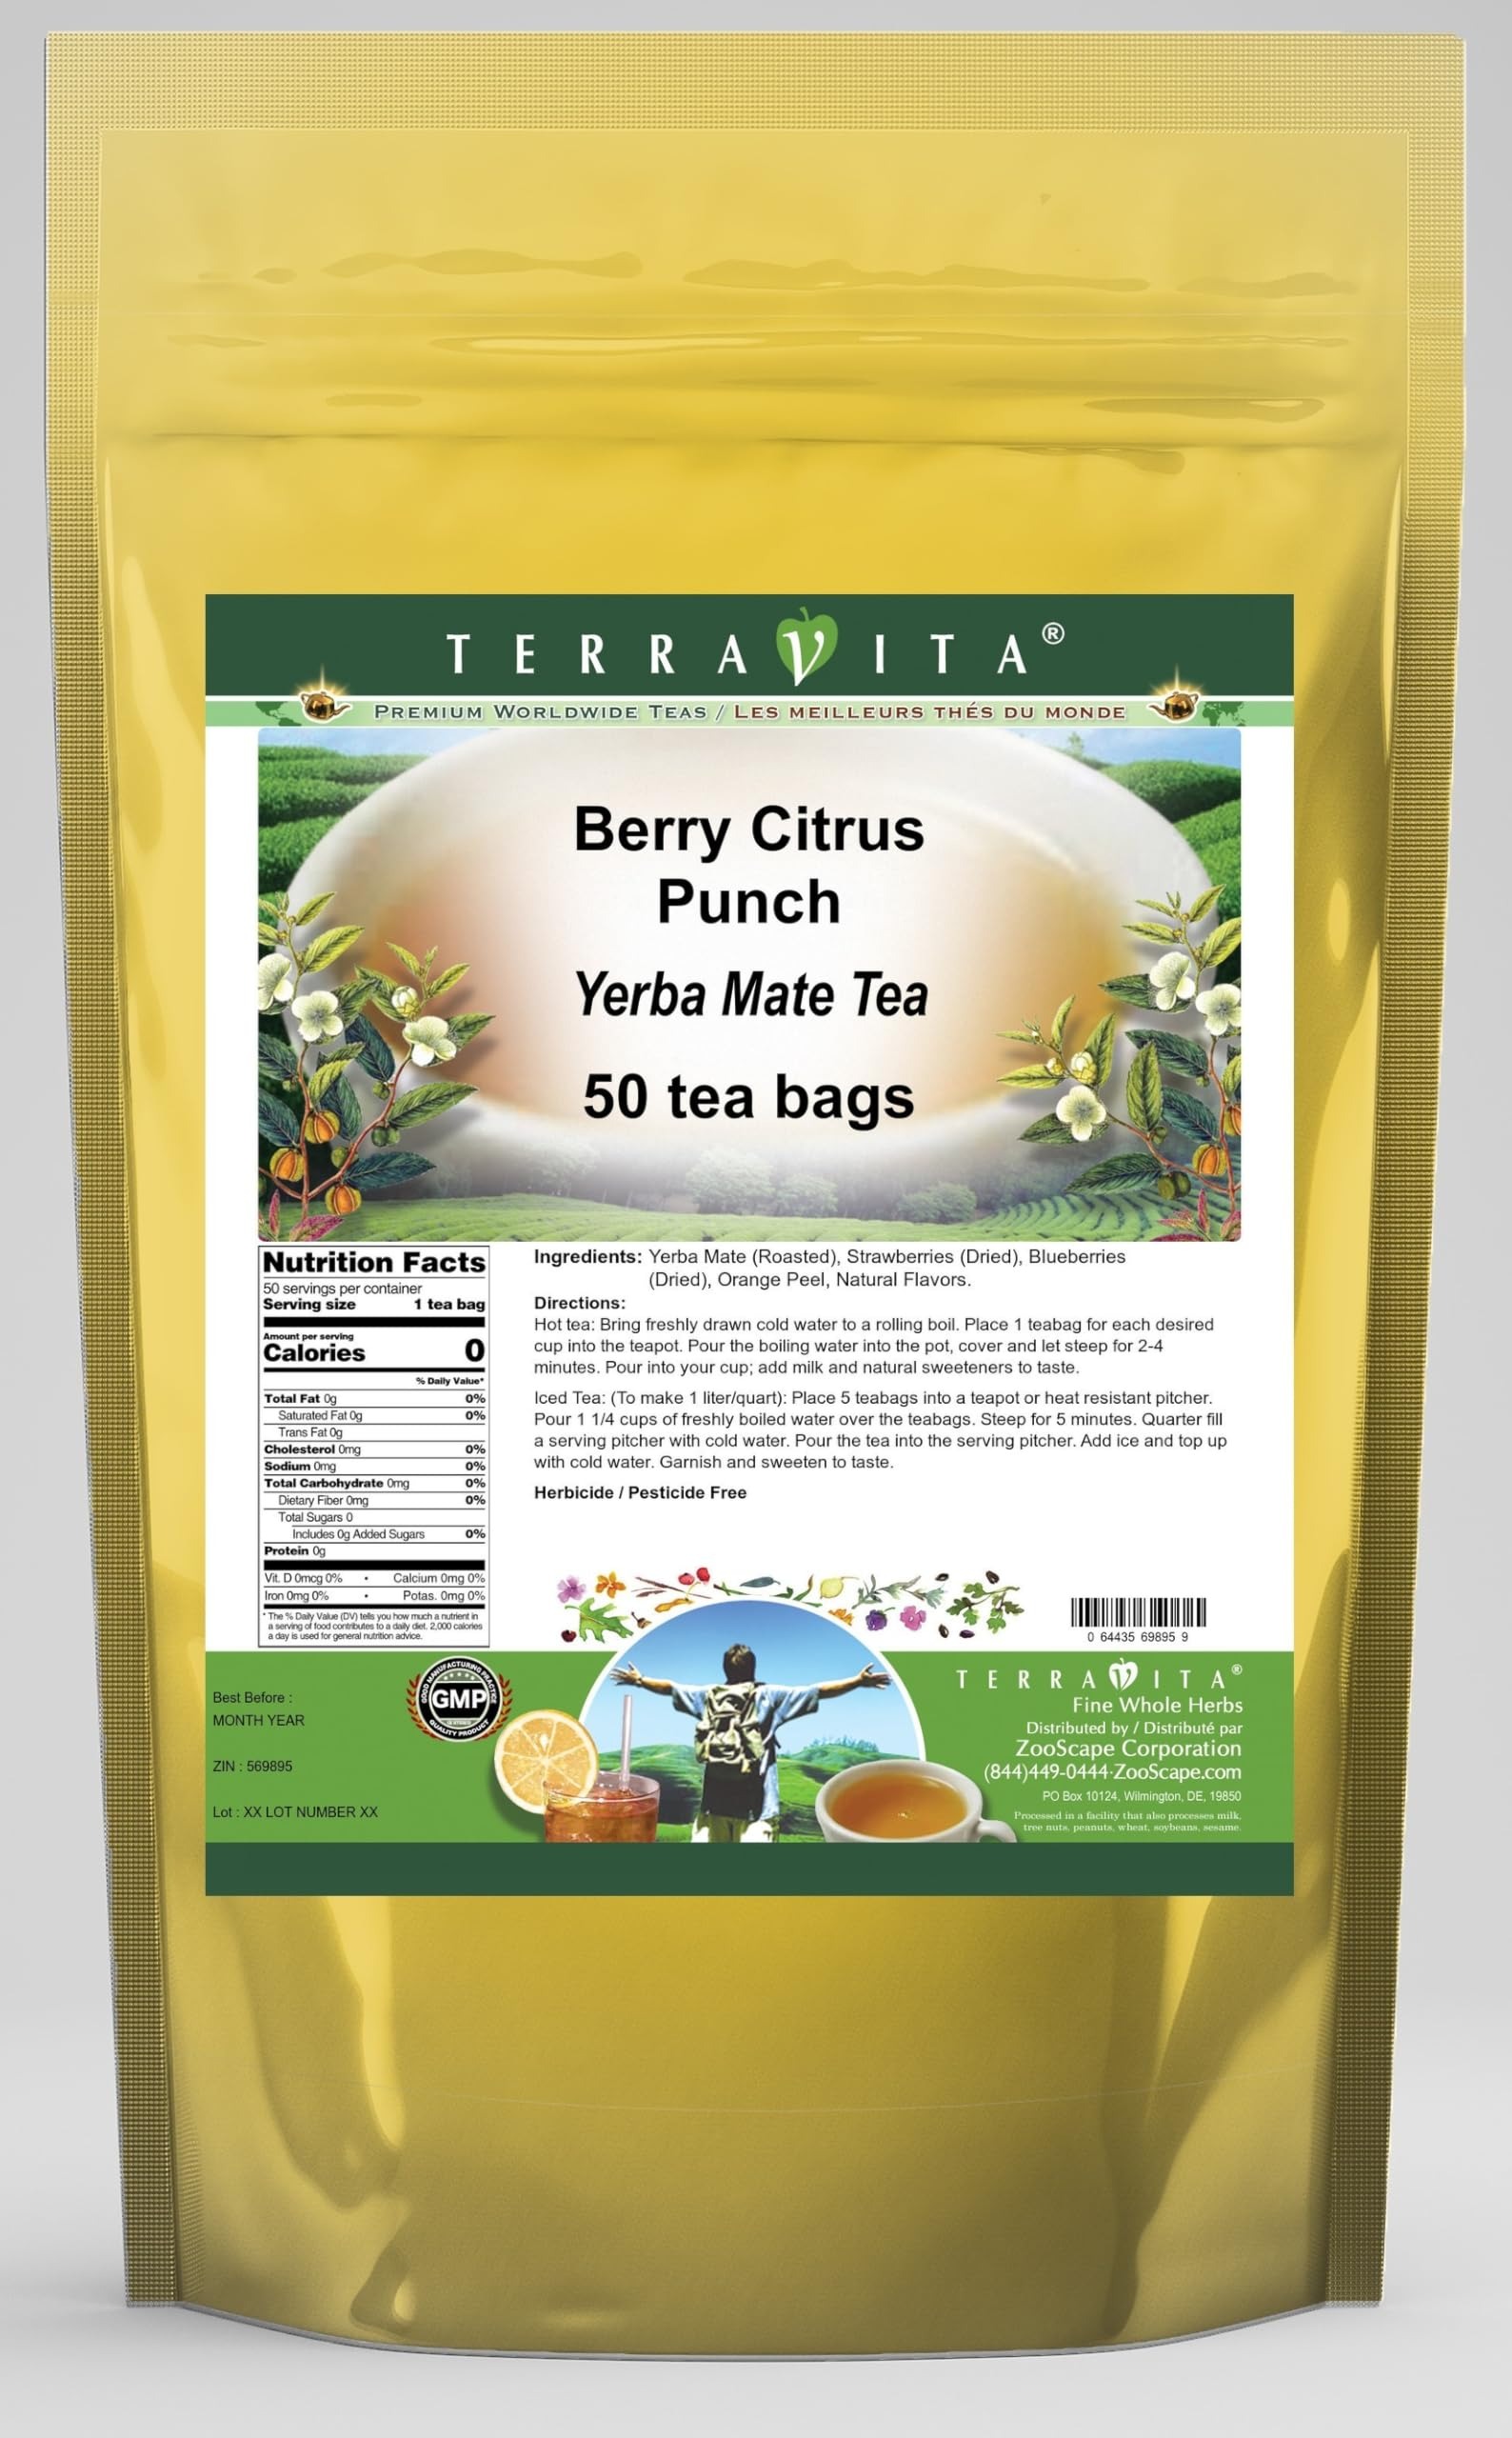
Item Name: Berry Citrus Punch Yerba Mate Tea (50 tea bags, ZIN: 569895) - 2 Pack
Bullet Point 1: Our Berry Citrus Punch Yerba Mate tea is a scrumptuous all-natural flavored Yerba Mate coffee substitute with Strawberries, Blueberries and Orange Peel that will refresh you with its terrific taste! You will enjoy the earthy and acidity-free Berry Citrus Punch aroma and flavor again and again! - Ingredients: Yerba Mate, Strawberries, Blueberries, Orange Peel and Natural Berry Citrus Punch Flavor.
Bullet Point 2: No fillers.
Bullet Point 3: Manufacturer: TerraVita
Bullet Point 4: Size: 50 tea bags
Bullet Point 5: Yerba Mate Tea Bags - Packed in a convenient upright pouch!
Product Description: Our Berry Citrus Punch Yerba Mate tea is a scrumptuous all-natural flavored Yerba Mate coffee substitute with Strawberries, Blueberries and Orange Peel that will refresh you with its terrific taste! You will enjoy the earthy and acidity-free Berry Citrus Punch aroma and flavor again and again! - Ingredients: Yerba Mate, Strawberries, Blueberries, Orange Peel and Natural Berry Citrus Punch Flavor. - Hot tea brewing method: Bring freshly drawn cold water to a rolling boil. Place 1 teabag for each desired cup into the teapot. Pour the boiling water into the pot, cover and let steep for 2-4 minutes. Pour into your cup; add milk and natural sweeteners to taste. - Iced tea brewing method: (To make 1 liter/quart): Place 5 teabags into a teapot or heat resistant pitcher. Pour 1 1/4 cups of freshly boiled water over the teabags. Steep for 5 minutes. Quarter fill a serving pitcher with cold water. Pour the tea into the serving pitcher. Add ice and top up with cold water. Garnish and sweeten to taste. - TerraVita is an exclusive line of premium-quality, natural source products that use only the finest, purest and most potent ingredients found around the world. TerraVita is hallmarked by the highest possible standards of purity, potency, stability and freshness. All of our products are prepared with the highest elements of quality control, from raw materials through the entire manufacturing process, up to and including the moment that the bottles or bags are sealed for freshness and shipped out to you. Our highest possible standards are certified by independent laboratories and backed by our personal guarantee. - TerraVita exists to meet and ensure your family's health and wellness without the harmful effects of chemicals and health products. We strive to make all of our products a
Value: 100.0
Unit: Count

Price: 64.31